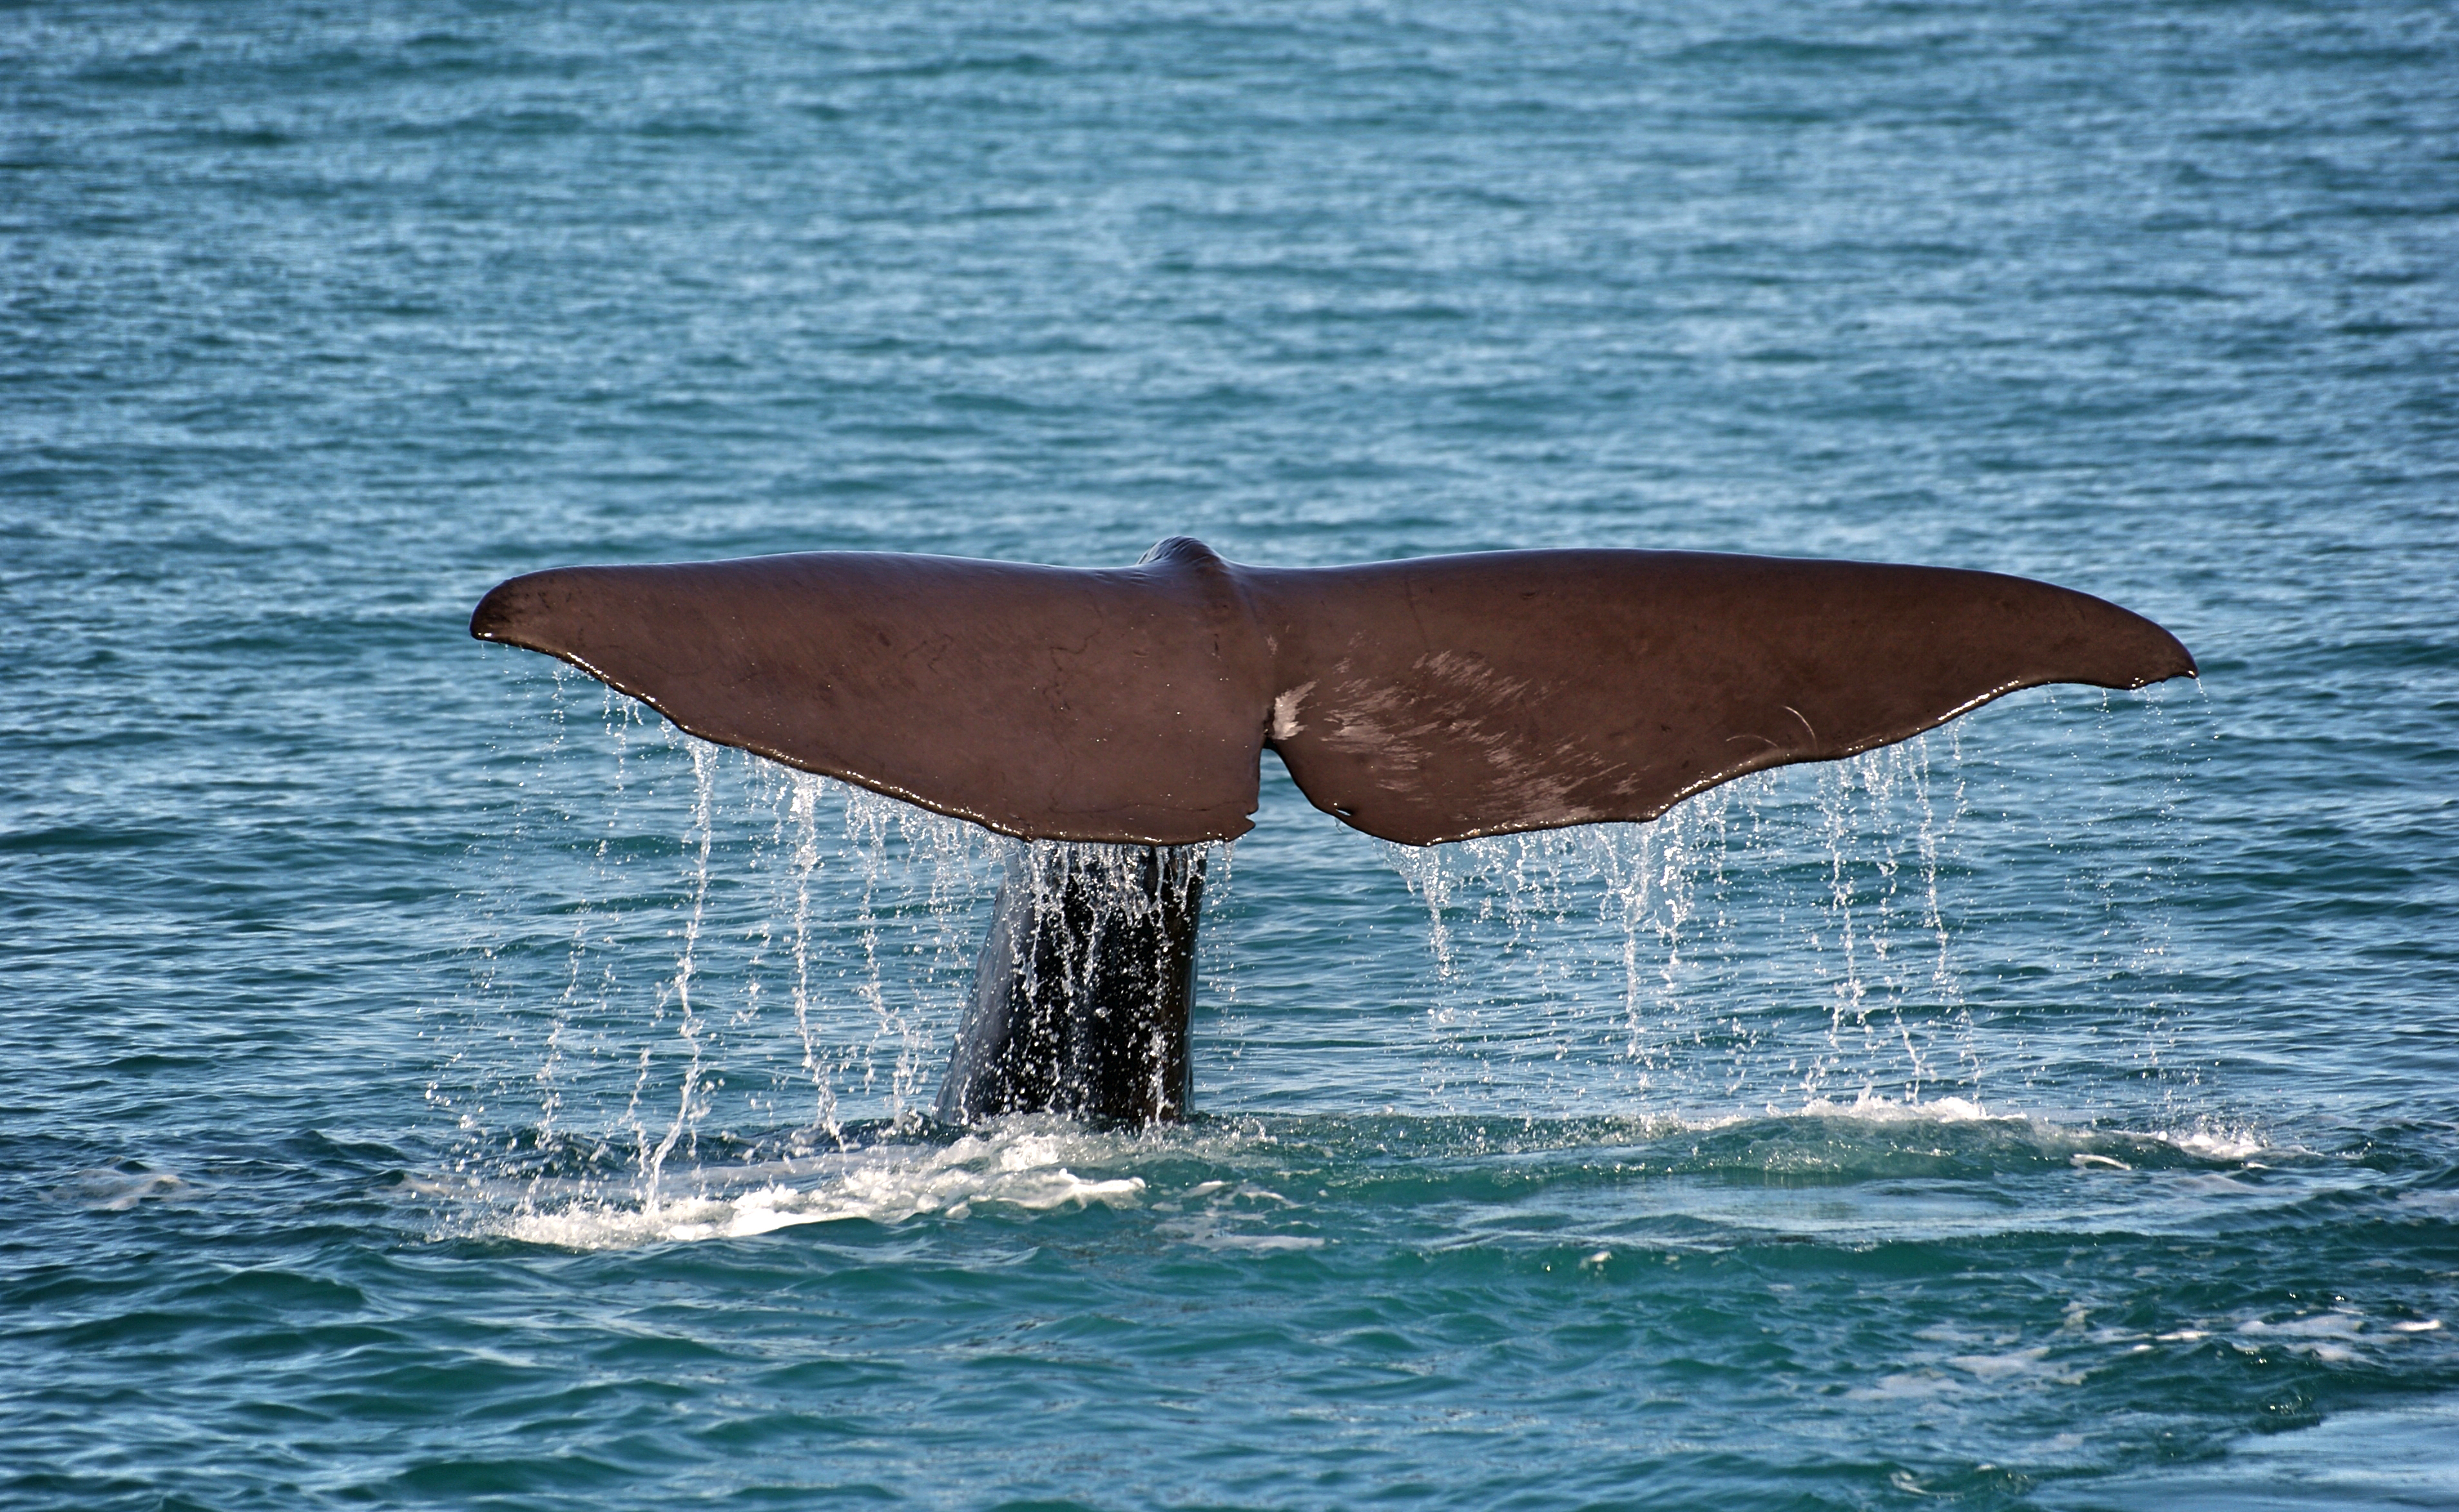
organism, water resources, water, liquid, vertebrate, marine mammal, fluid, tail, marine biology, cetacea, fin, whale, wildlife, wave, science, dolphin, wind